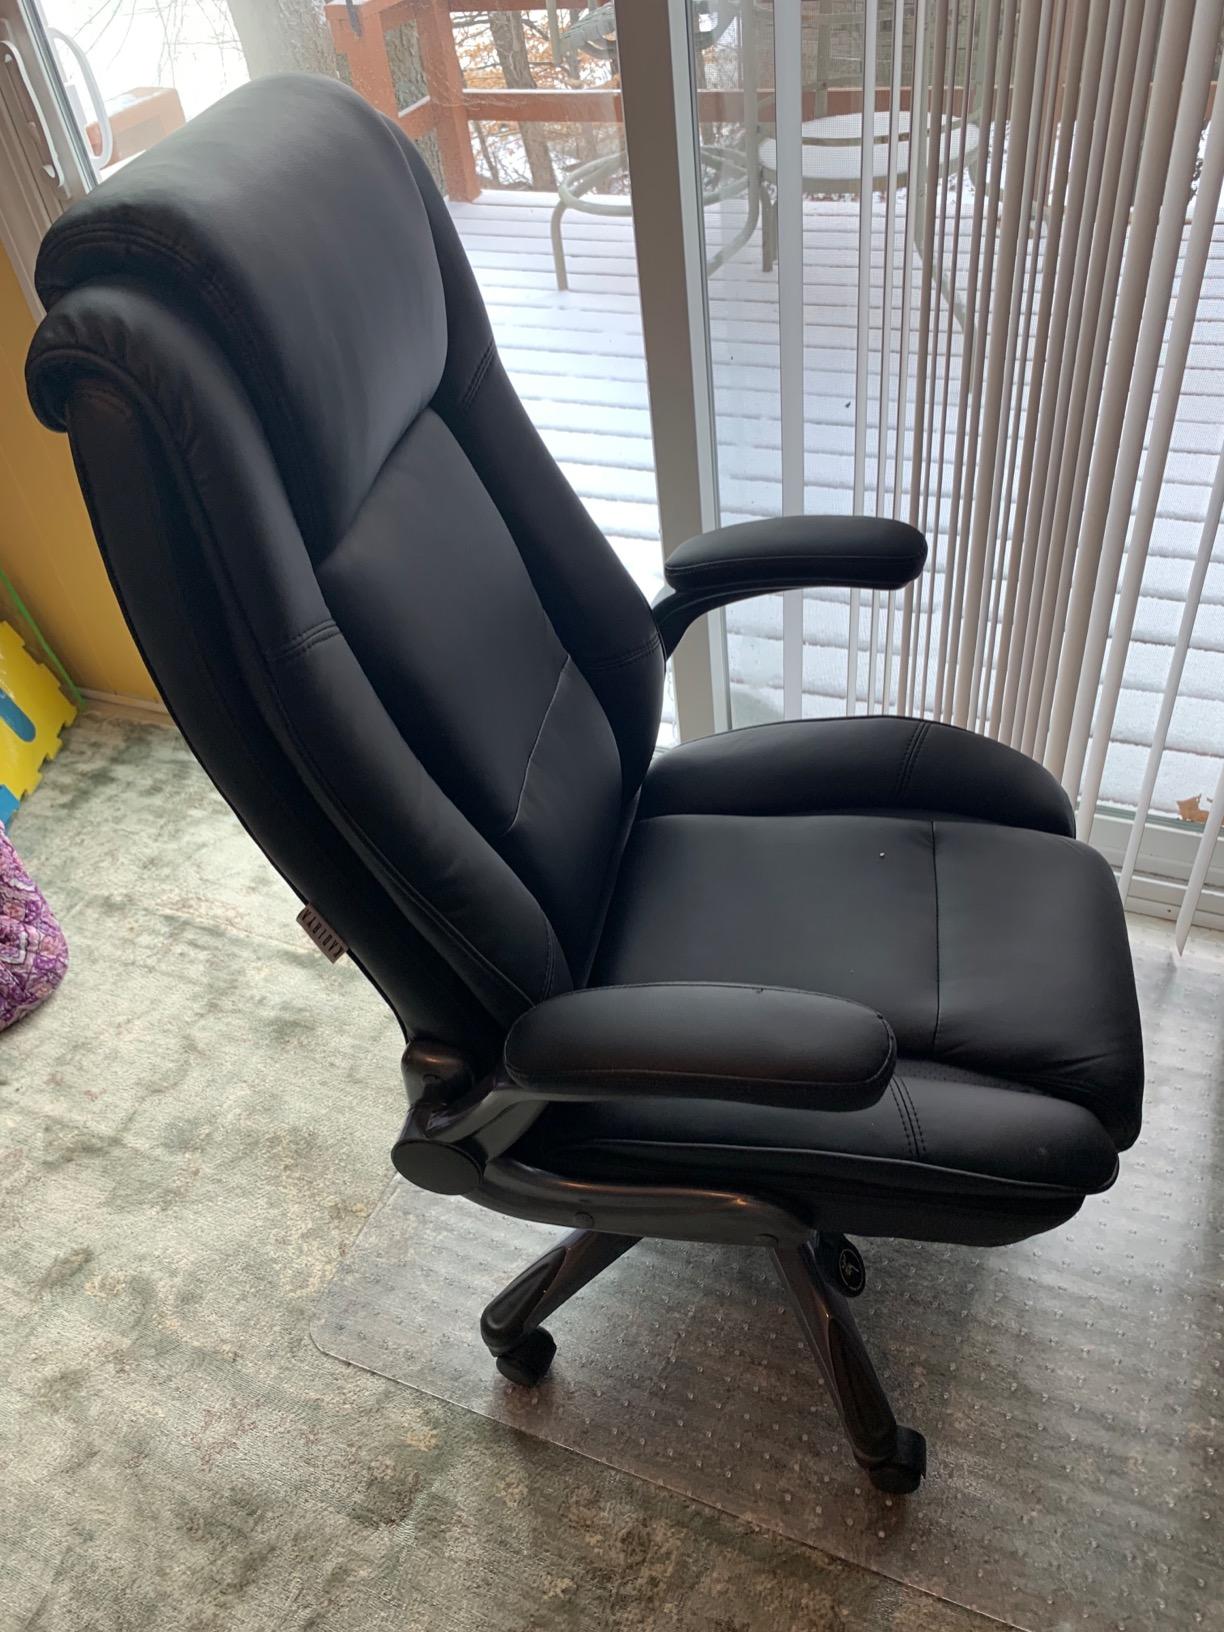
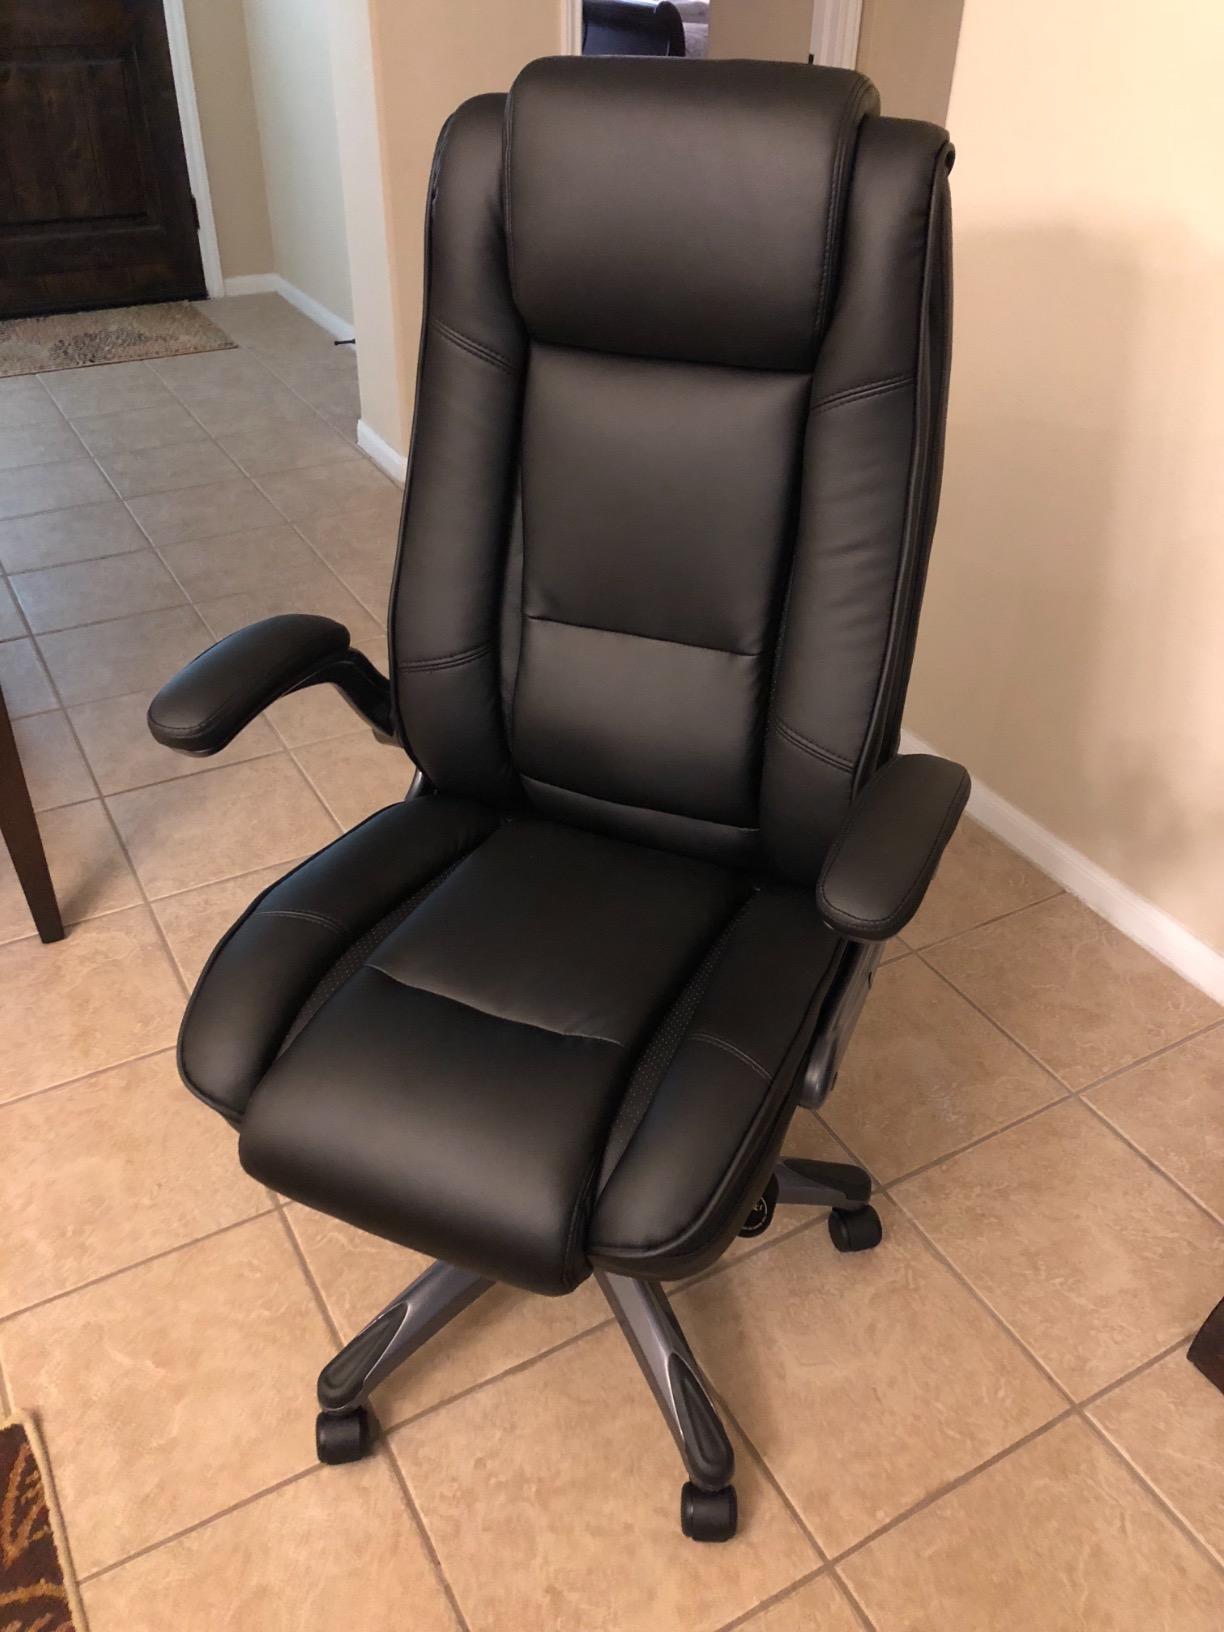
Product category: items_chair
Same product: yes